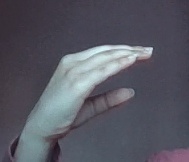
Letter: jeem